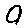
Label: 9